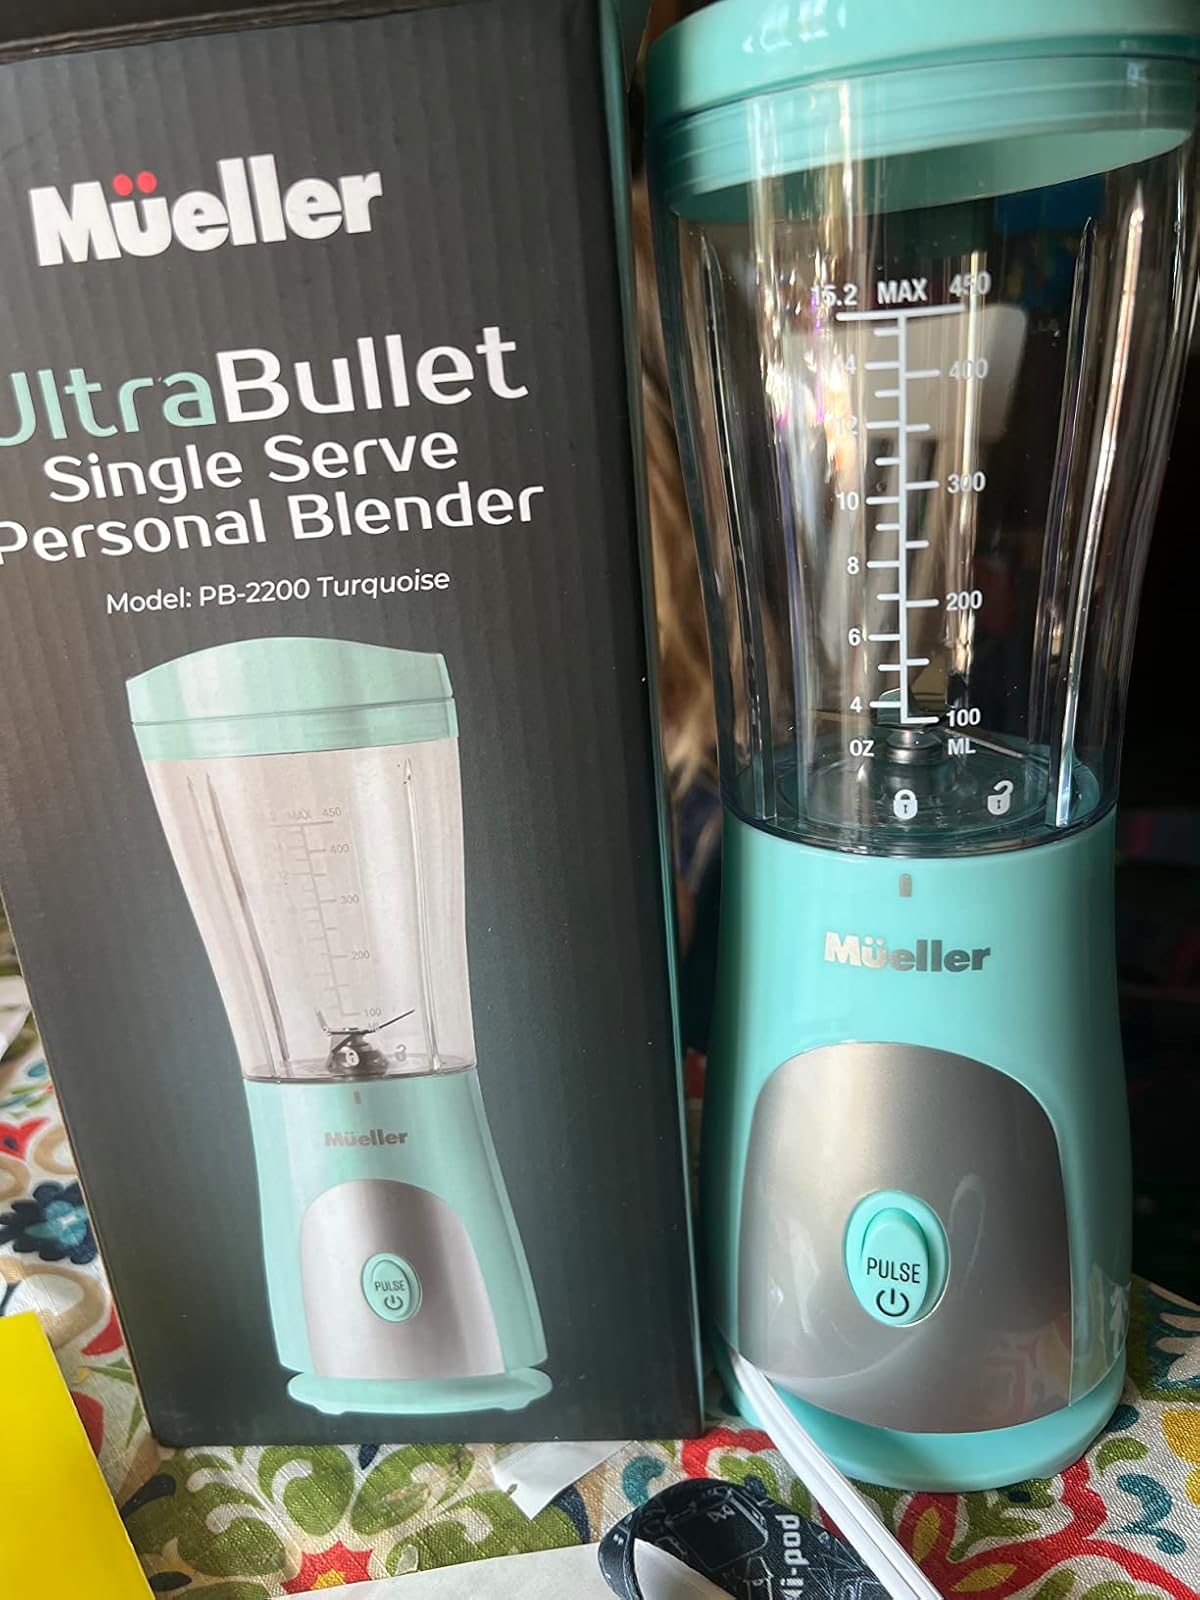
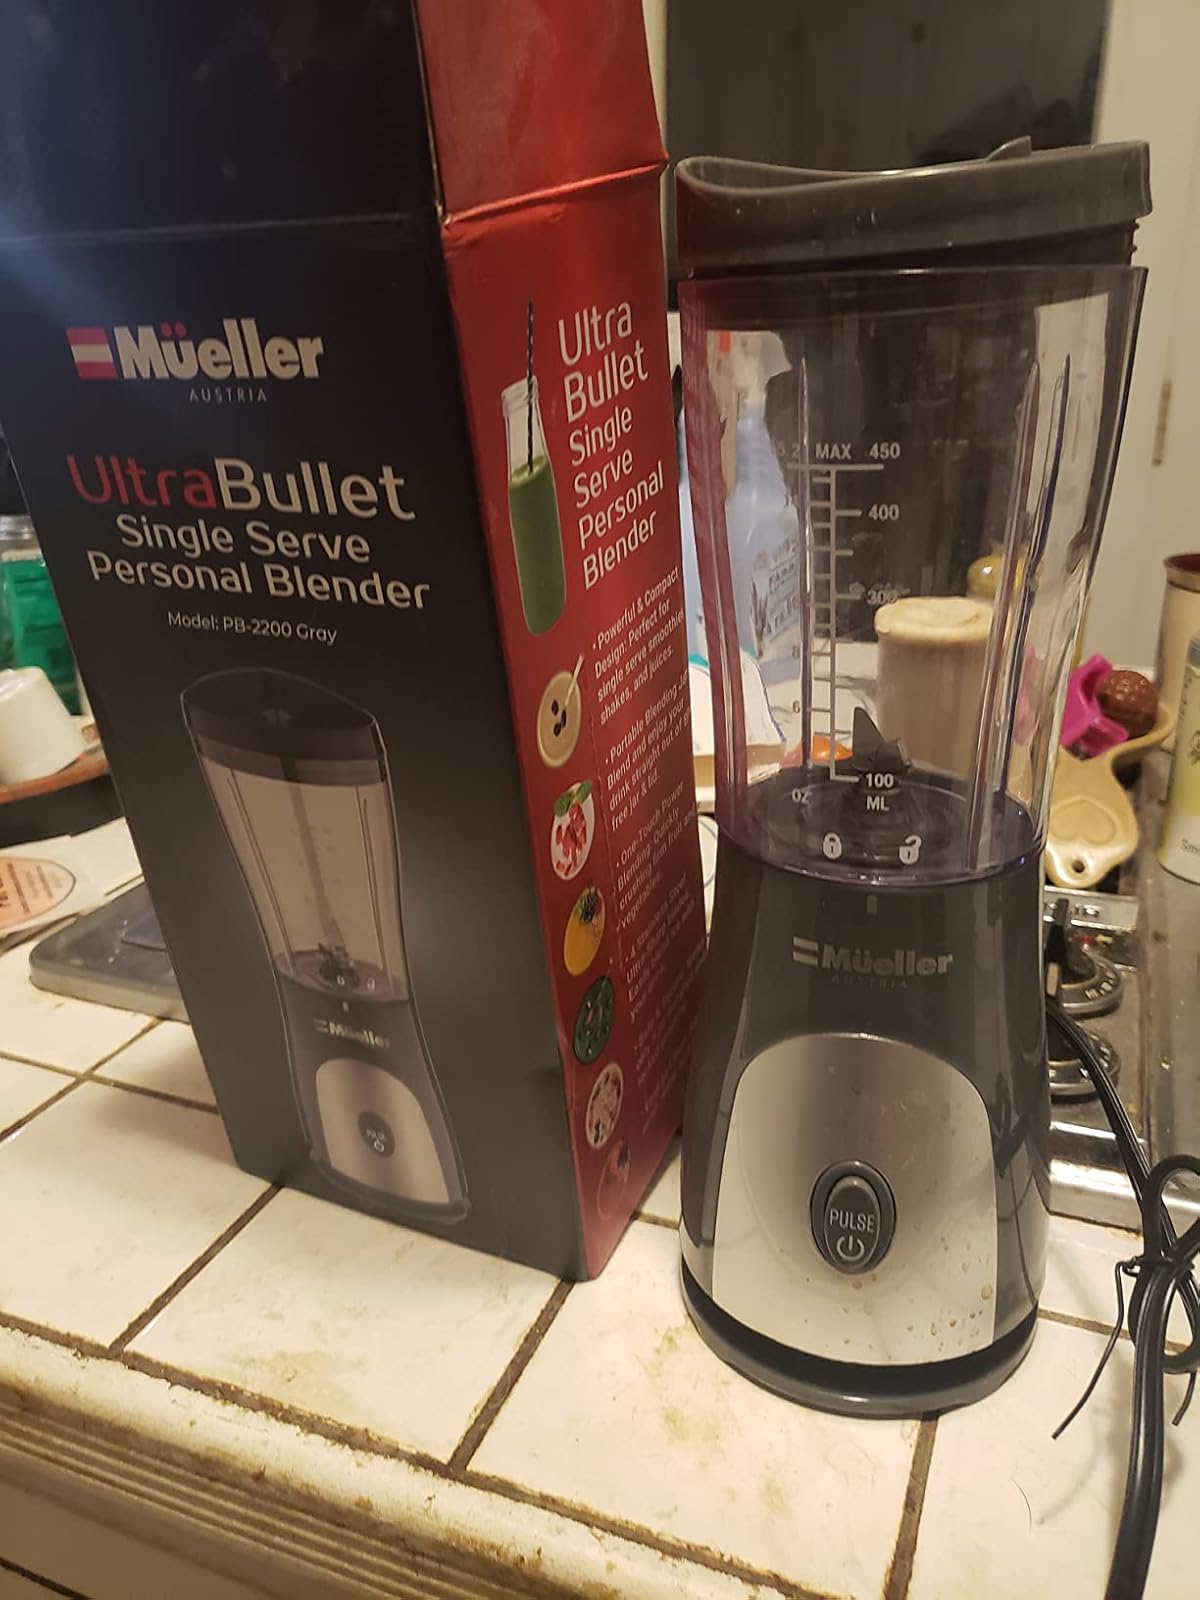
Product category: items_blender
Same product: no